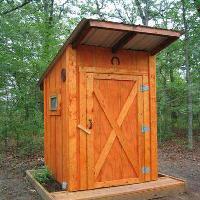
Weather: cloudy or overcast